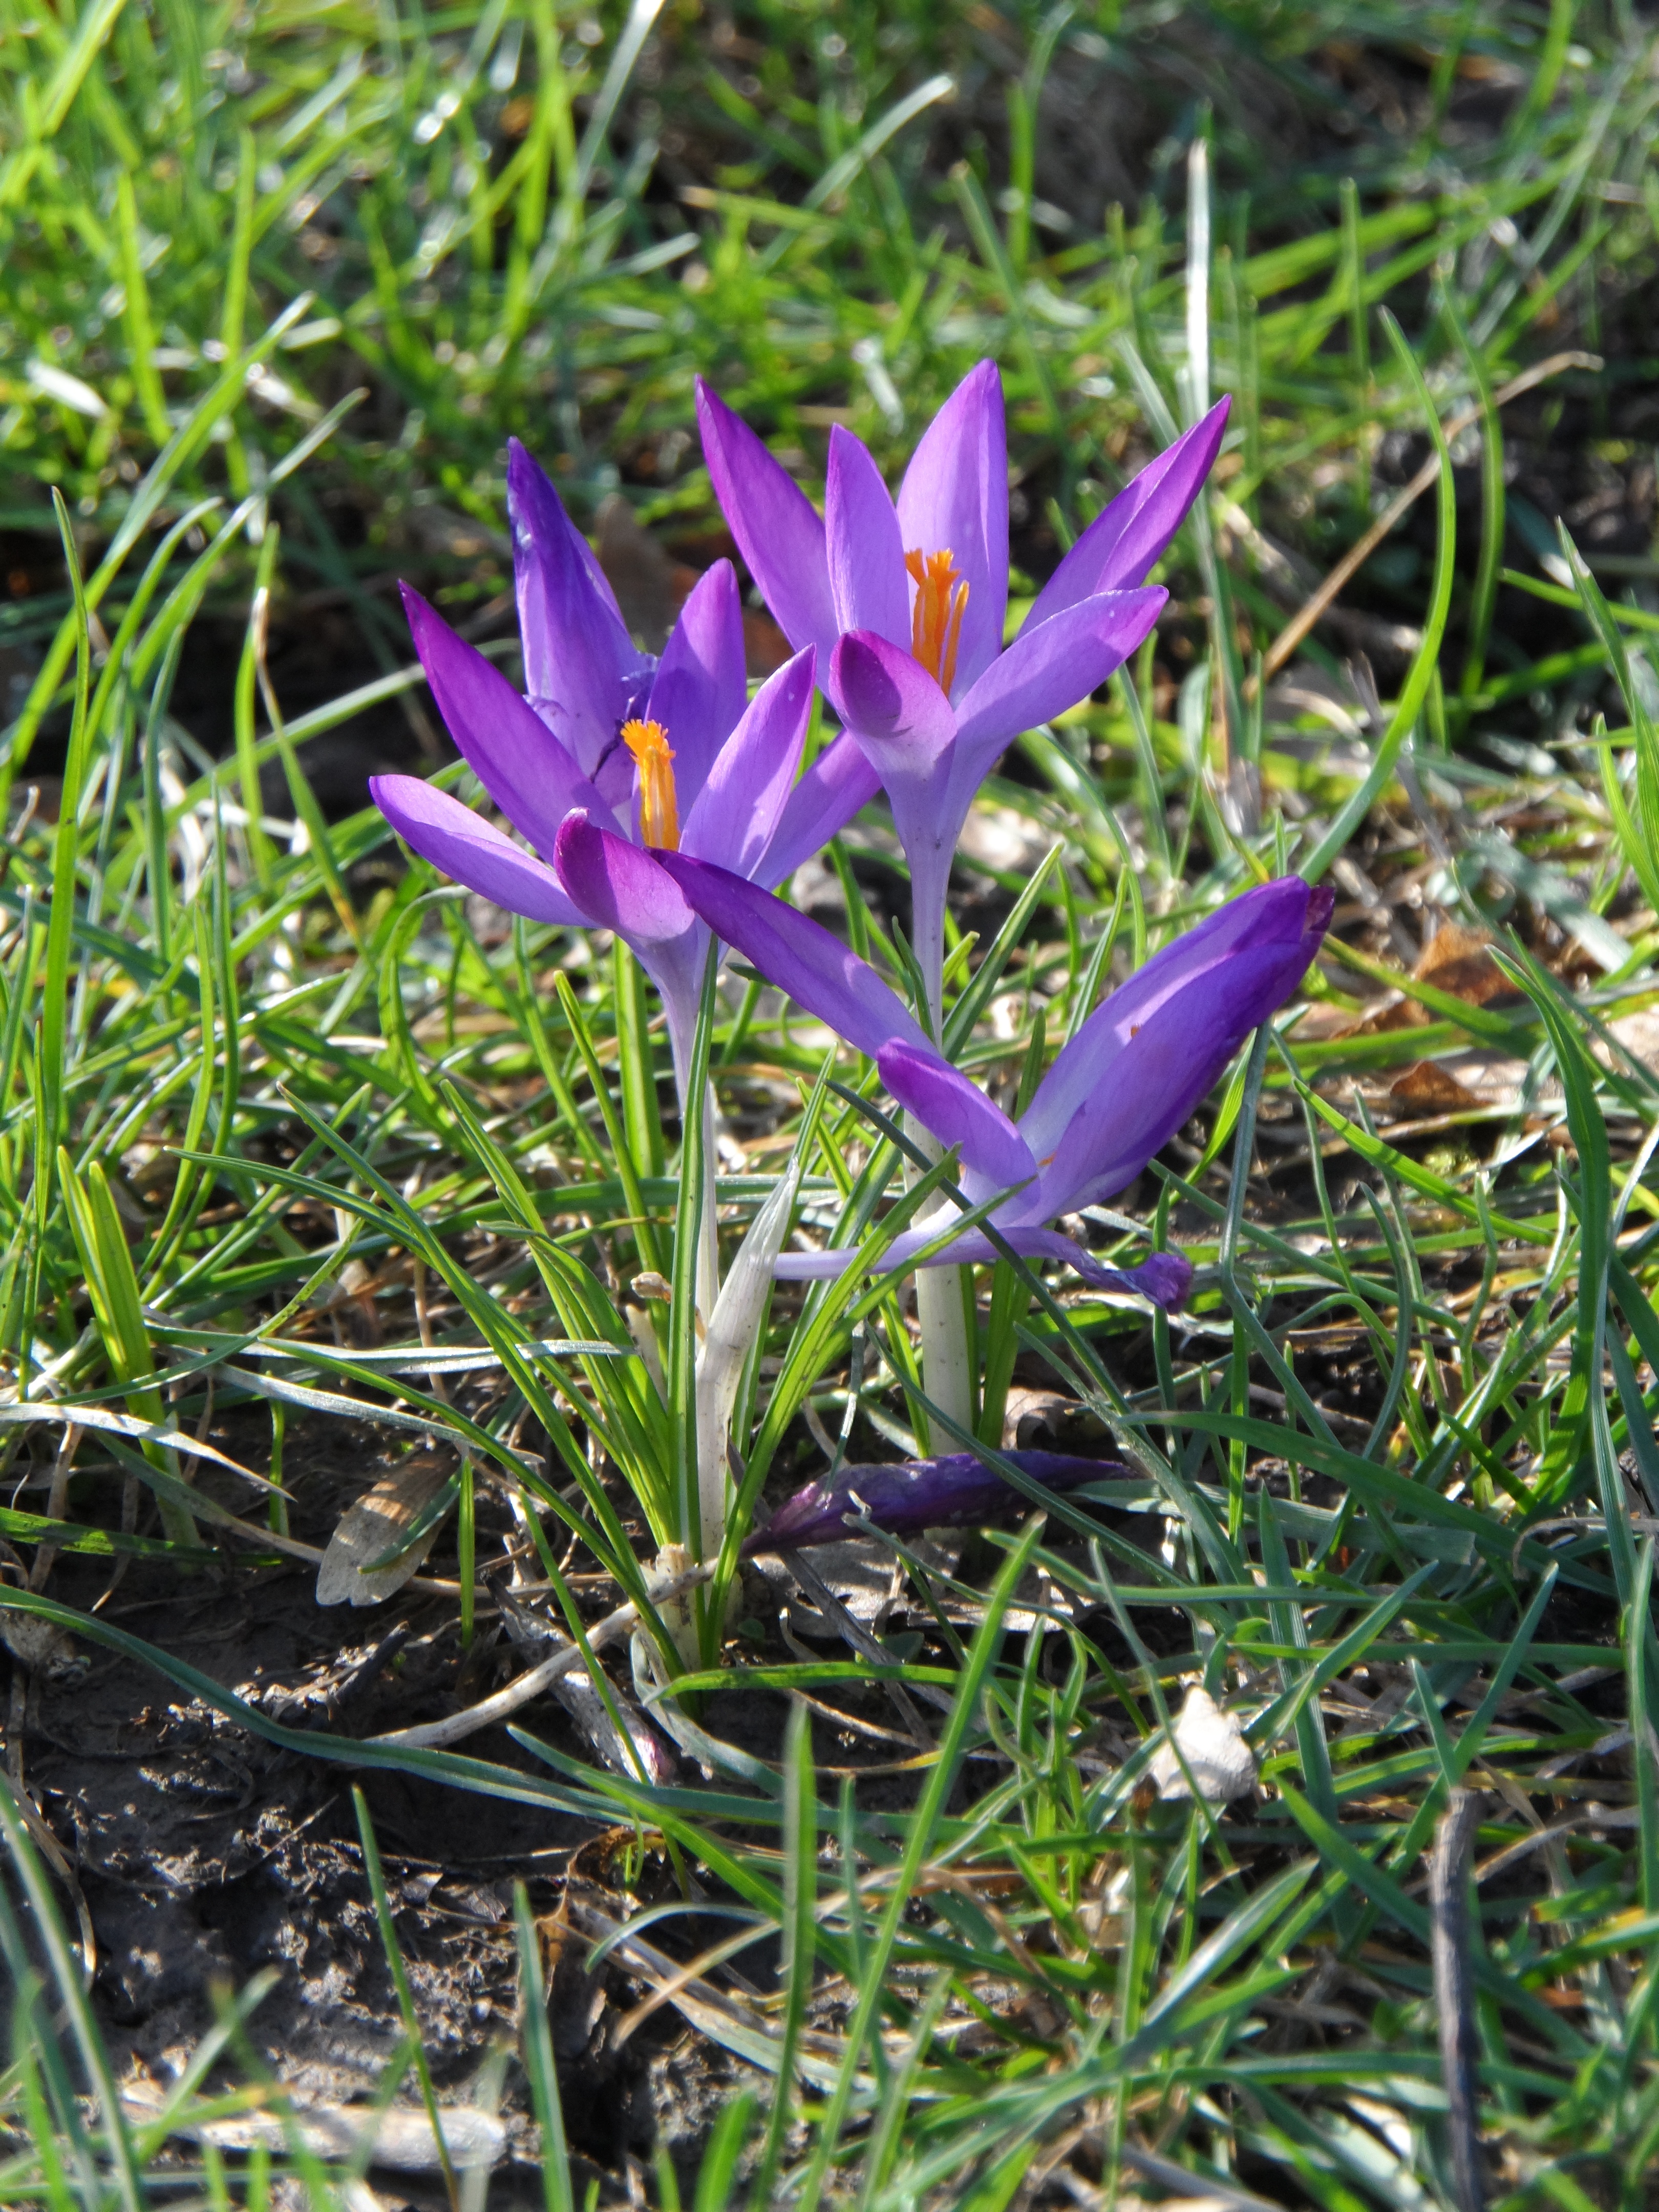
nature, grass, blossom, open, plant, meadow, flower, purple, bloom, wild, spring, color, grow, botany, flora, sprout, wildflower, leaves, iris, violet, bright, crocus, fragrant, scilla, calyx, cauliflower, splendor, spring awakening, schwertliliengewaechs, flowering plant, green stuff, asparagus like, spring magic, land plant, iris family, fawn lily